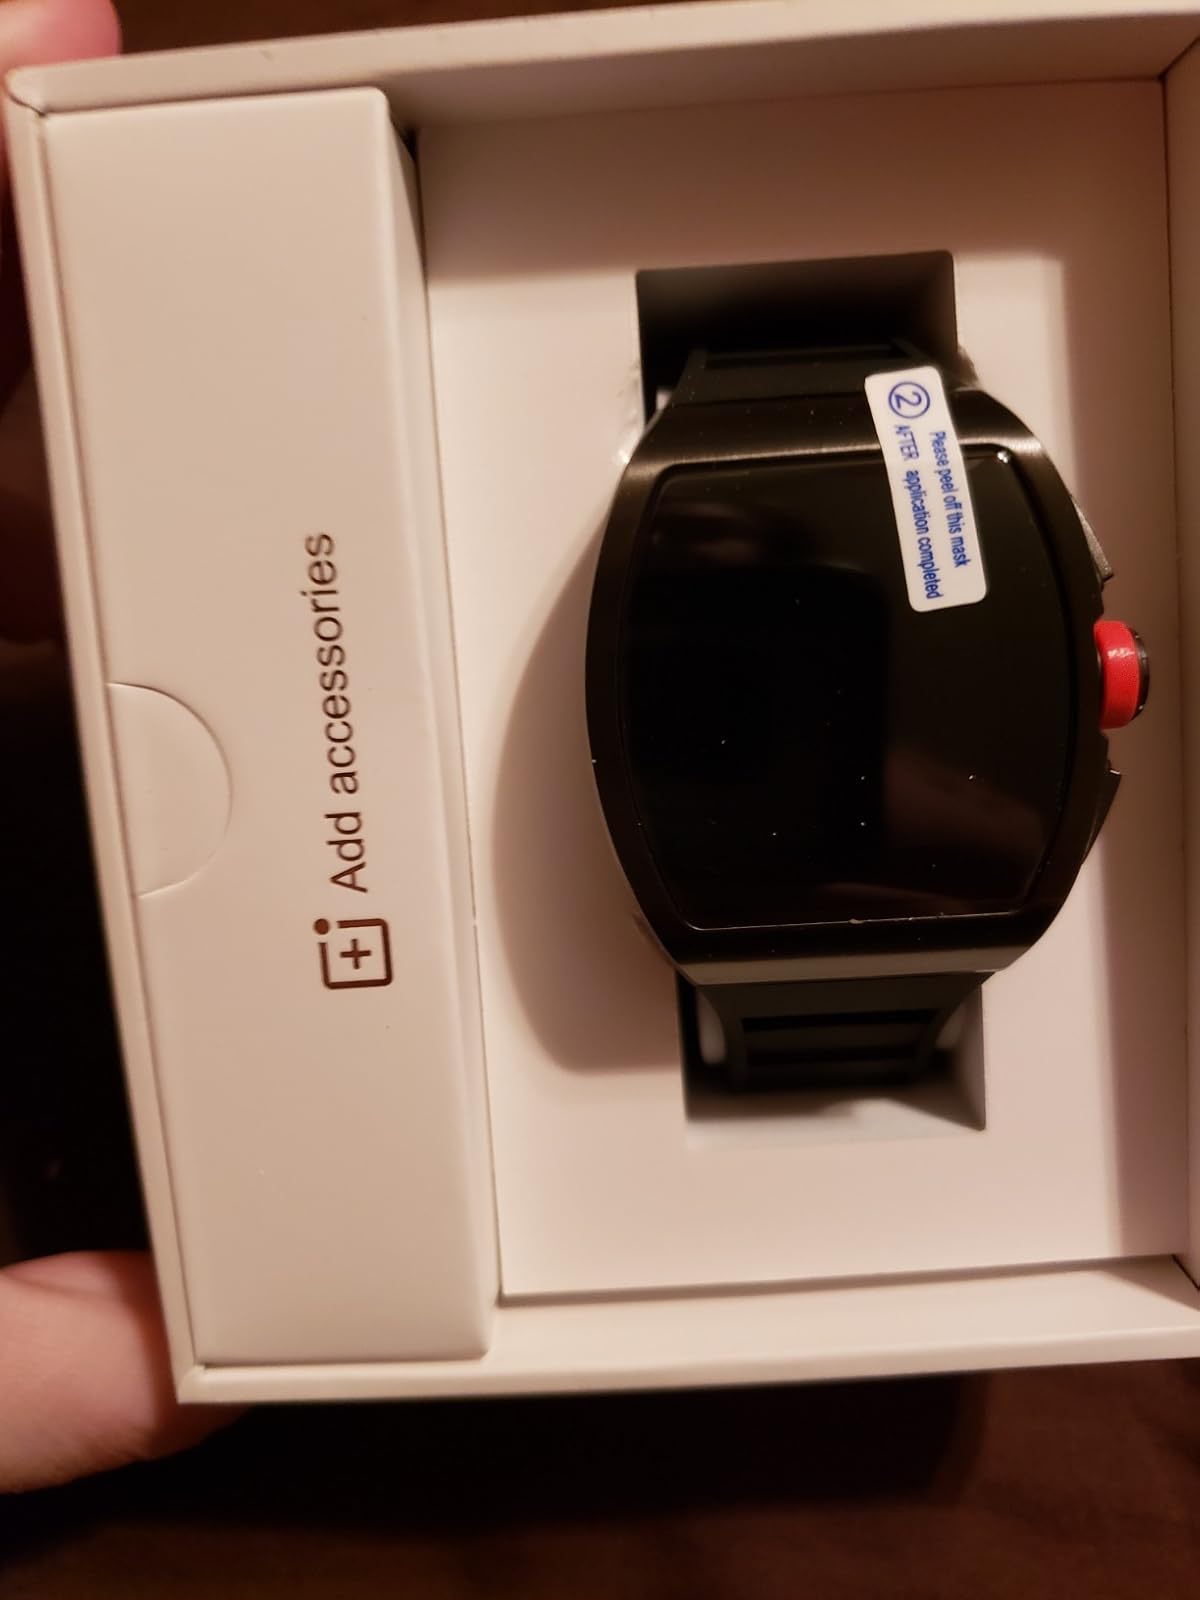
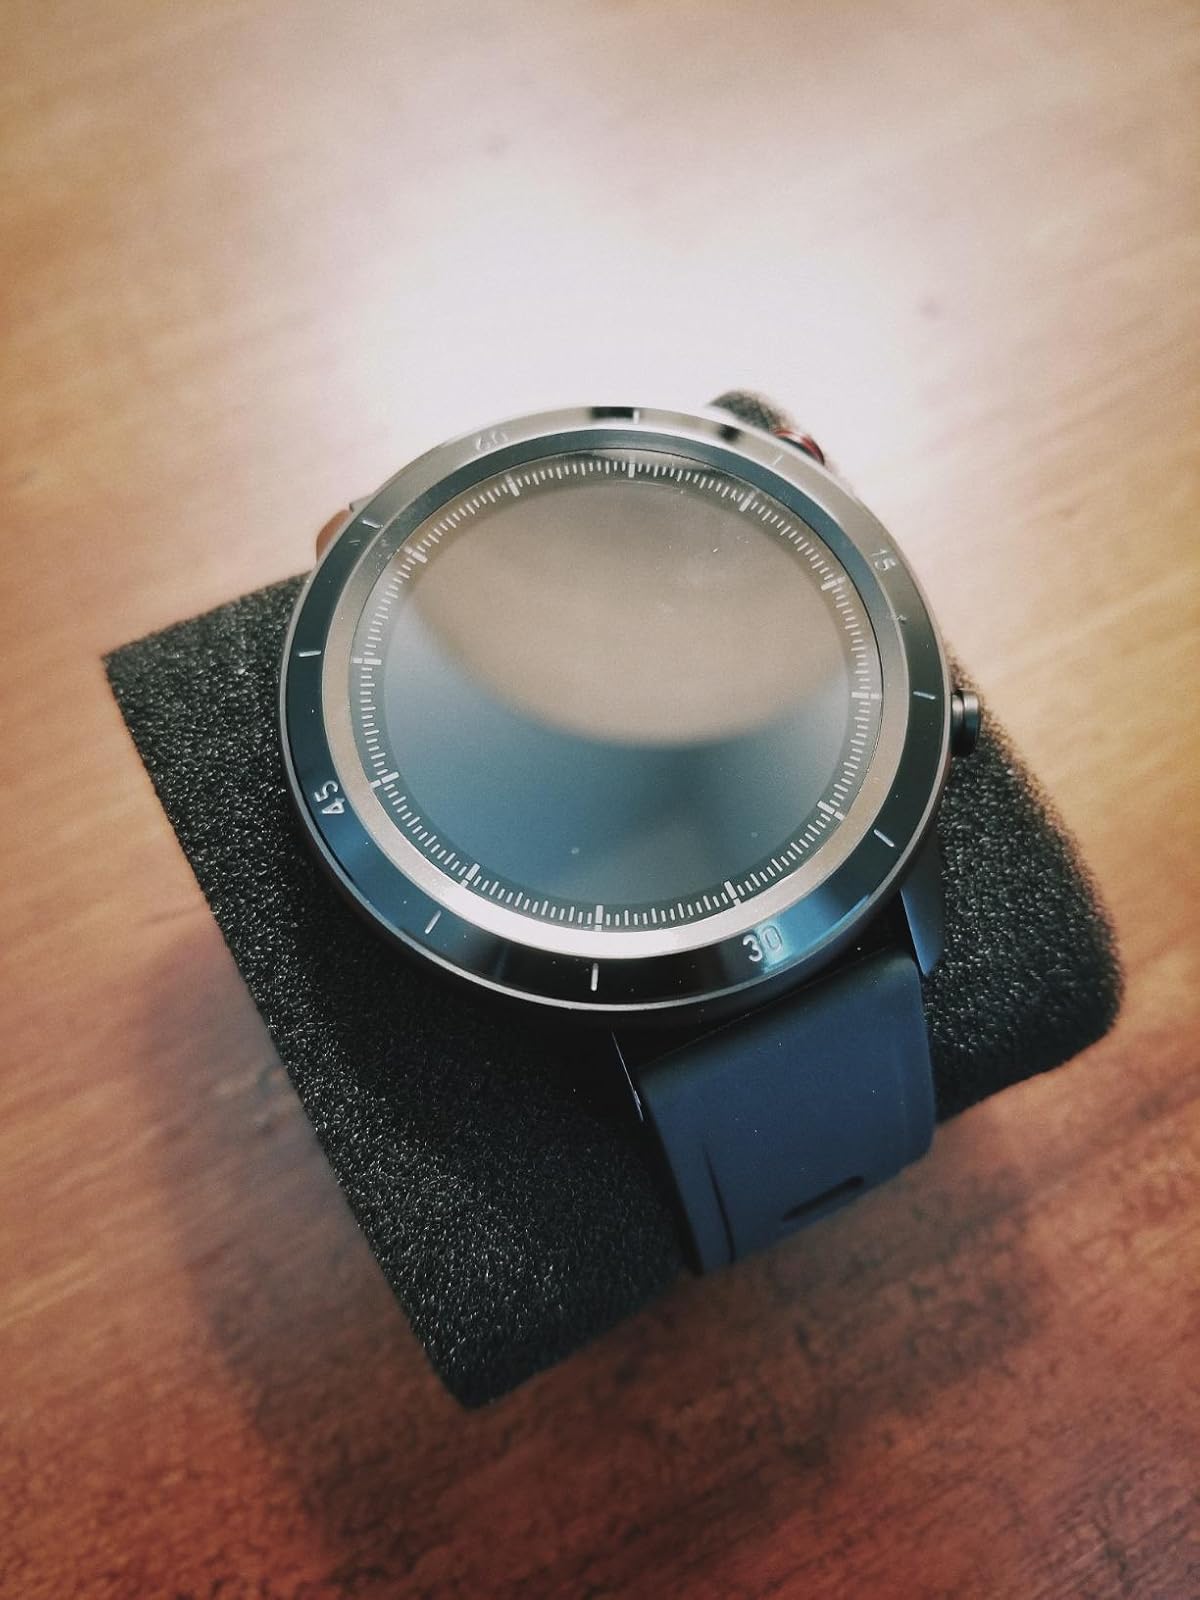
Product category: smartwatch
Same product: no